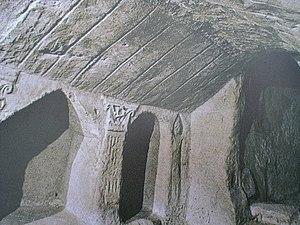
Nécropole du Palazzone, Tomba bella, Pérouse
La nécropole du Palazzone comporte un ensemble de tombes étrusques, datant probablement des située près de la ville de Pérouse en Ombrie, à Ponte San Giovanni.